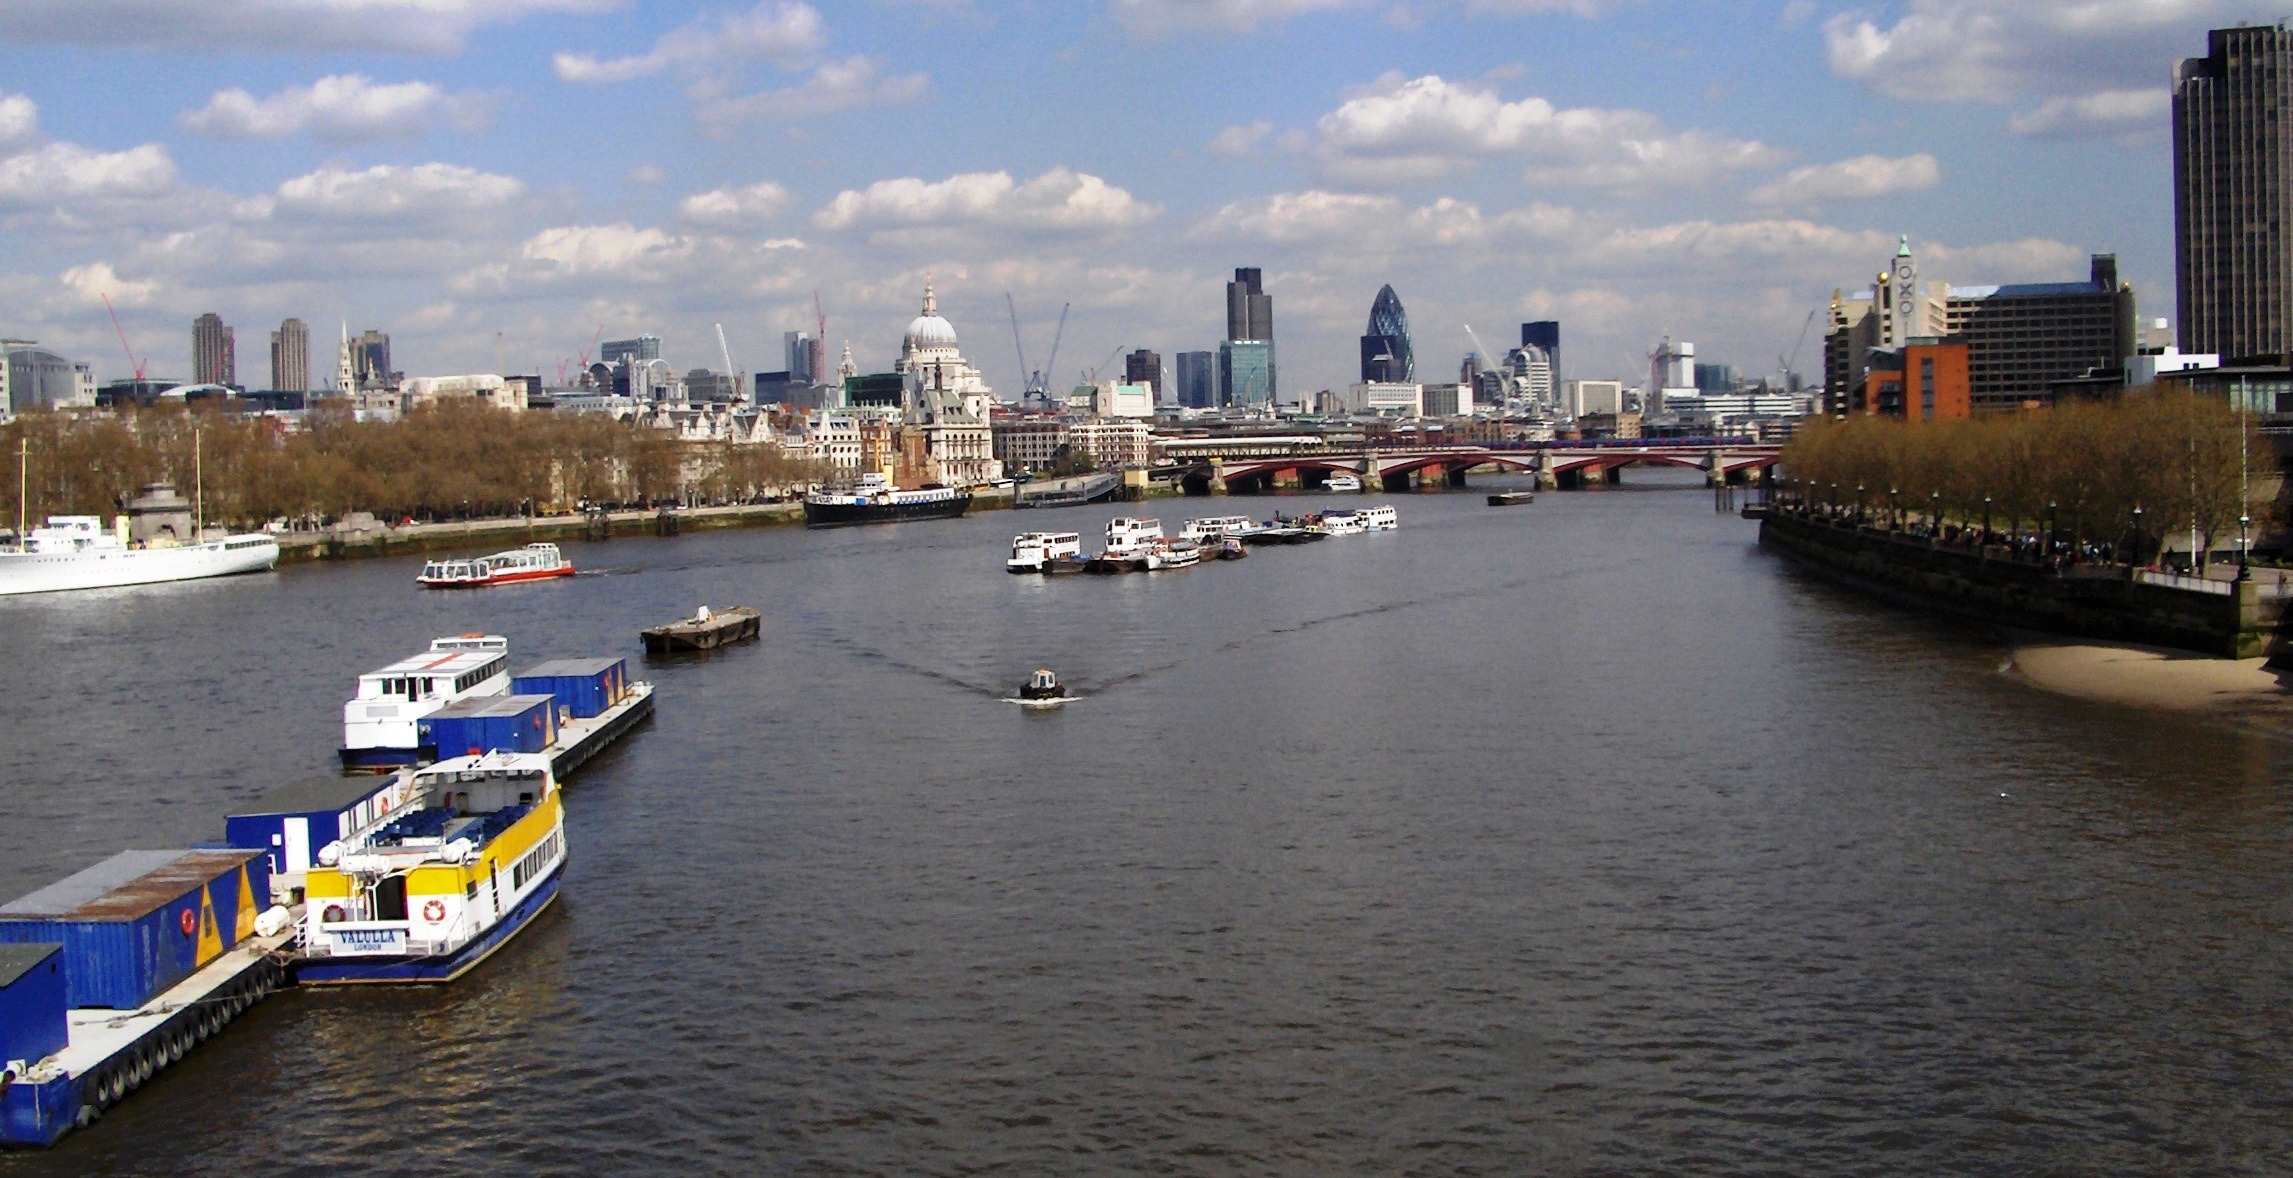
sea, dock, architecture, boat, view, city, river, canal, cityscape, vehicle, tower, landmark, harbor, marina, port, attraction, waterway, body of water, england, london, boating, channel, famous, westminster, monuments, river thames, gherkin, st pauls cathedral, the thames, scenic boats